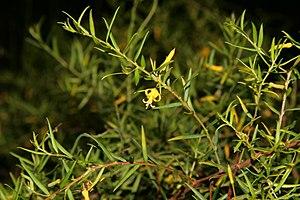
Persoonia bargoensis est une espèce du genre Persoonia, famille des Proteaceae.